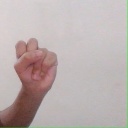
अक्षर: स